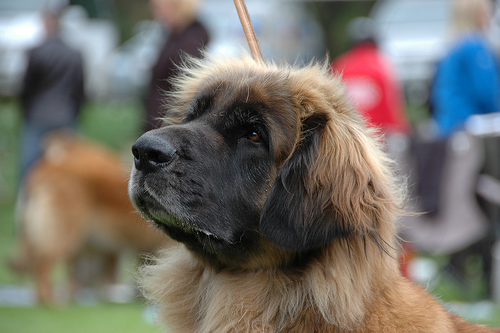
Animal: dog
Breed: leonberger